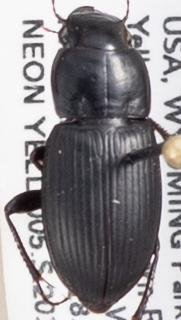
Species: Harpalus laticeps
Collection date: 2018-07-12
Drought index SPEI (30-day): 0.662
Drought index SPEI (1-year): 2.09
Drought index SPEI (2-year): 0.992